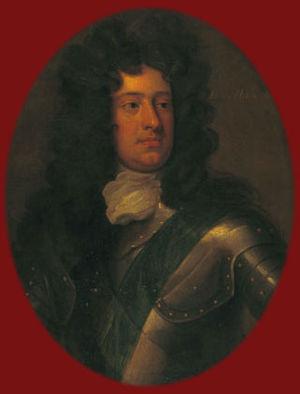
Le Lieutenant général James Hamilton, 4ᵉ duc de Hamilton et 1ᵉʳ duc de Brandon KG KT était un noble écossais, le premier pair de l’Écosse, et garde du Palais de Holyrood. Il était maître de la grande garde-robe, maître général de l'ordre, ambassadeur et Colonel en chef de son régiment. Il était un investisseur majeur dans le Projet Darién, qui avait coûté sa fortune à de nombreux membres de la classe dirigeante écossaise, et il a joué un rôle de premier plan dans les événements qui ont conduit à l'acte d'Union de 1707. Il mourut le 15 novembre 1712, à l'issue d'un duel célèbre à Hyde Park avec Charles Mohun, pour un héritage litigieux.